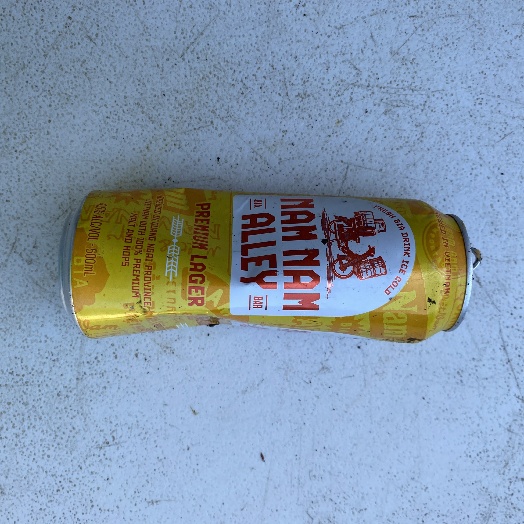
Label: Metal